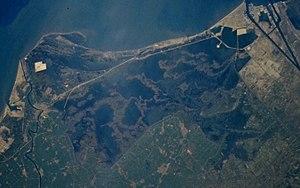
Le lac Menzaleh est une lagune salée de plus de 180 000 hectares de superficie et d'à peine un mètre de profondeur, isolée de la mer par un petit cordon littoral. Il est parsemé d'îles sableuses, débris de cordons littoraux plus anciens et reçoit les eaux des branches orientales du Nil :